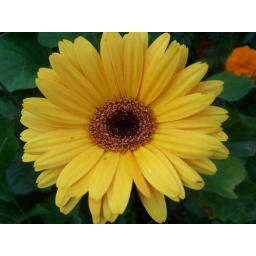
The yellow daisy is in full bloom again